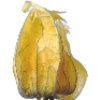
Label: Physalis with Husk 1